Torajan people

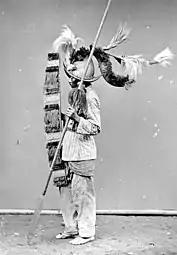
A Toraja warrior from South Sulawesi holding a spear and a traditional Kanta shield

The Torajan people had little notion of themselves as a distinct ethnic group before the 20th century. Before Dutch colonisation and Christianisation, Torajans, who lived in highland areas, identified with their villages and did not share a broad sense of identity. Although complexes of rituals created linkages between highland villages, there were variations in dialects, differences in social hierarchies, and an array of ritual practices in the Sulawesi highland region. "Toraja" (from the coastal languages' "to", meaning people; and "riaja", uplands) was first used as a lowlander expression for highlanders. As a result, "Toraja" initially had more currency with outsiders—such as the Bugis and Makassarese, who constitute a majority of the lowland of Sulawesi—than with insiders. The Dutch missionaries' presence in the highlands gave rise to the Toraja ethnic consciousness in the Sa'dan Toraja region, and this shared identity grew with the rise of tourism in the Tana Toraja Regency. Since then, South Sulawesi has four main ethnic groups—the Bugis (the majority, including shipbuilders and seafarers), the Makassarese (lowland traders and seafarers), the Mandarese (traders and fishermen), and the Toraja (highland rice cultivators).